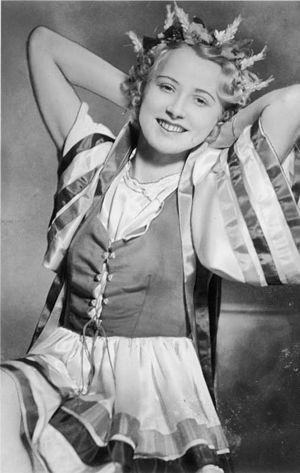
Marika Karolina Rökk, née le 9 novembre 1913 au Caire morte le 16 mai 2004 à Baden est une actrice germano-autrichienne d'origine hongroise.